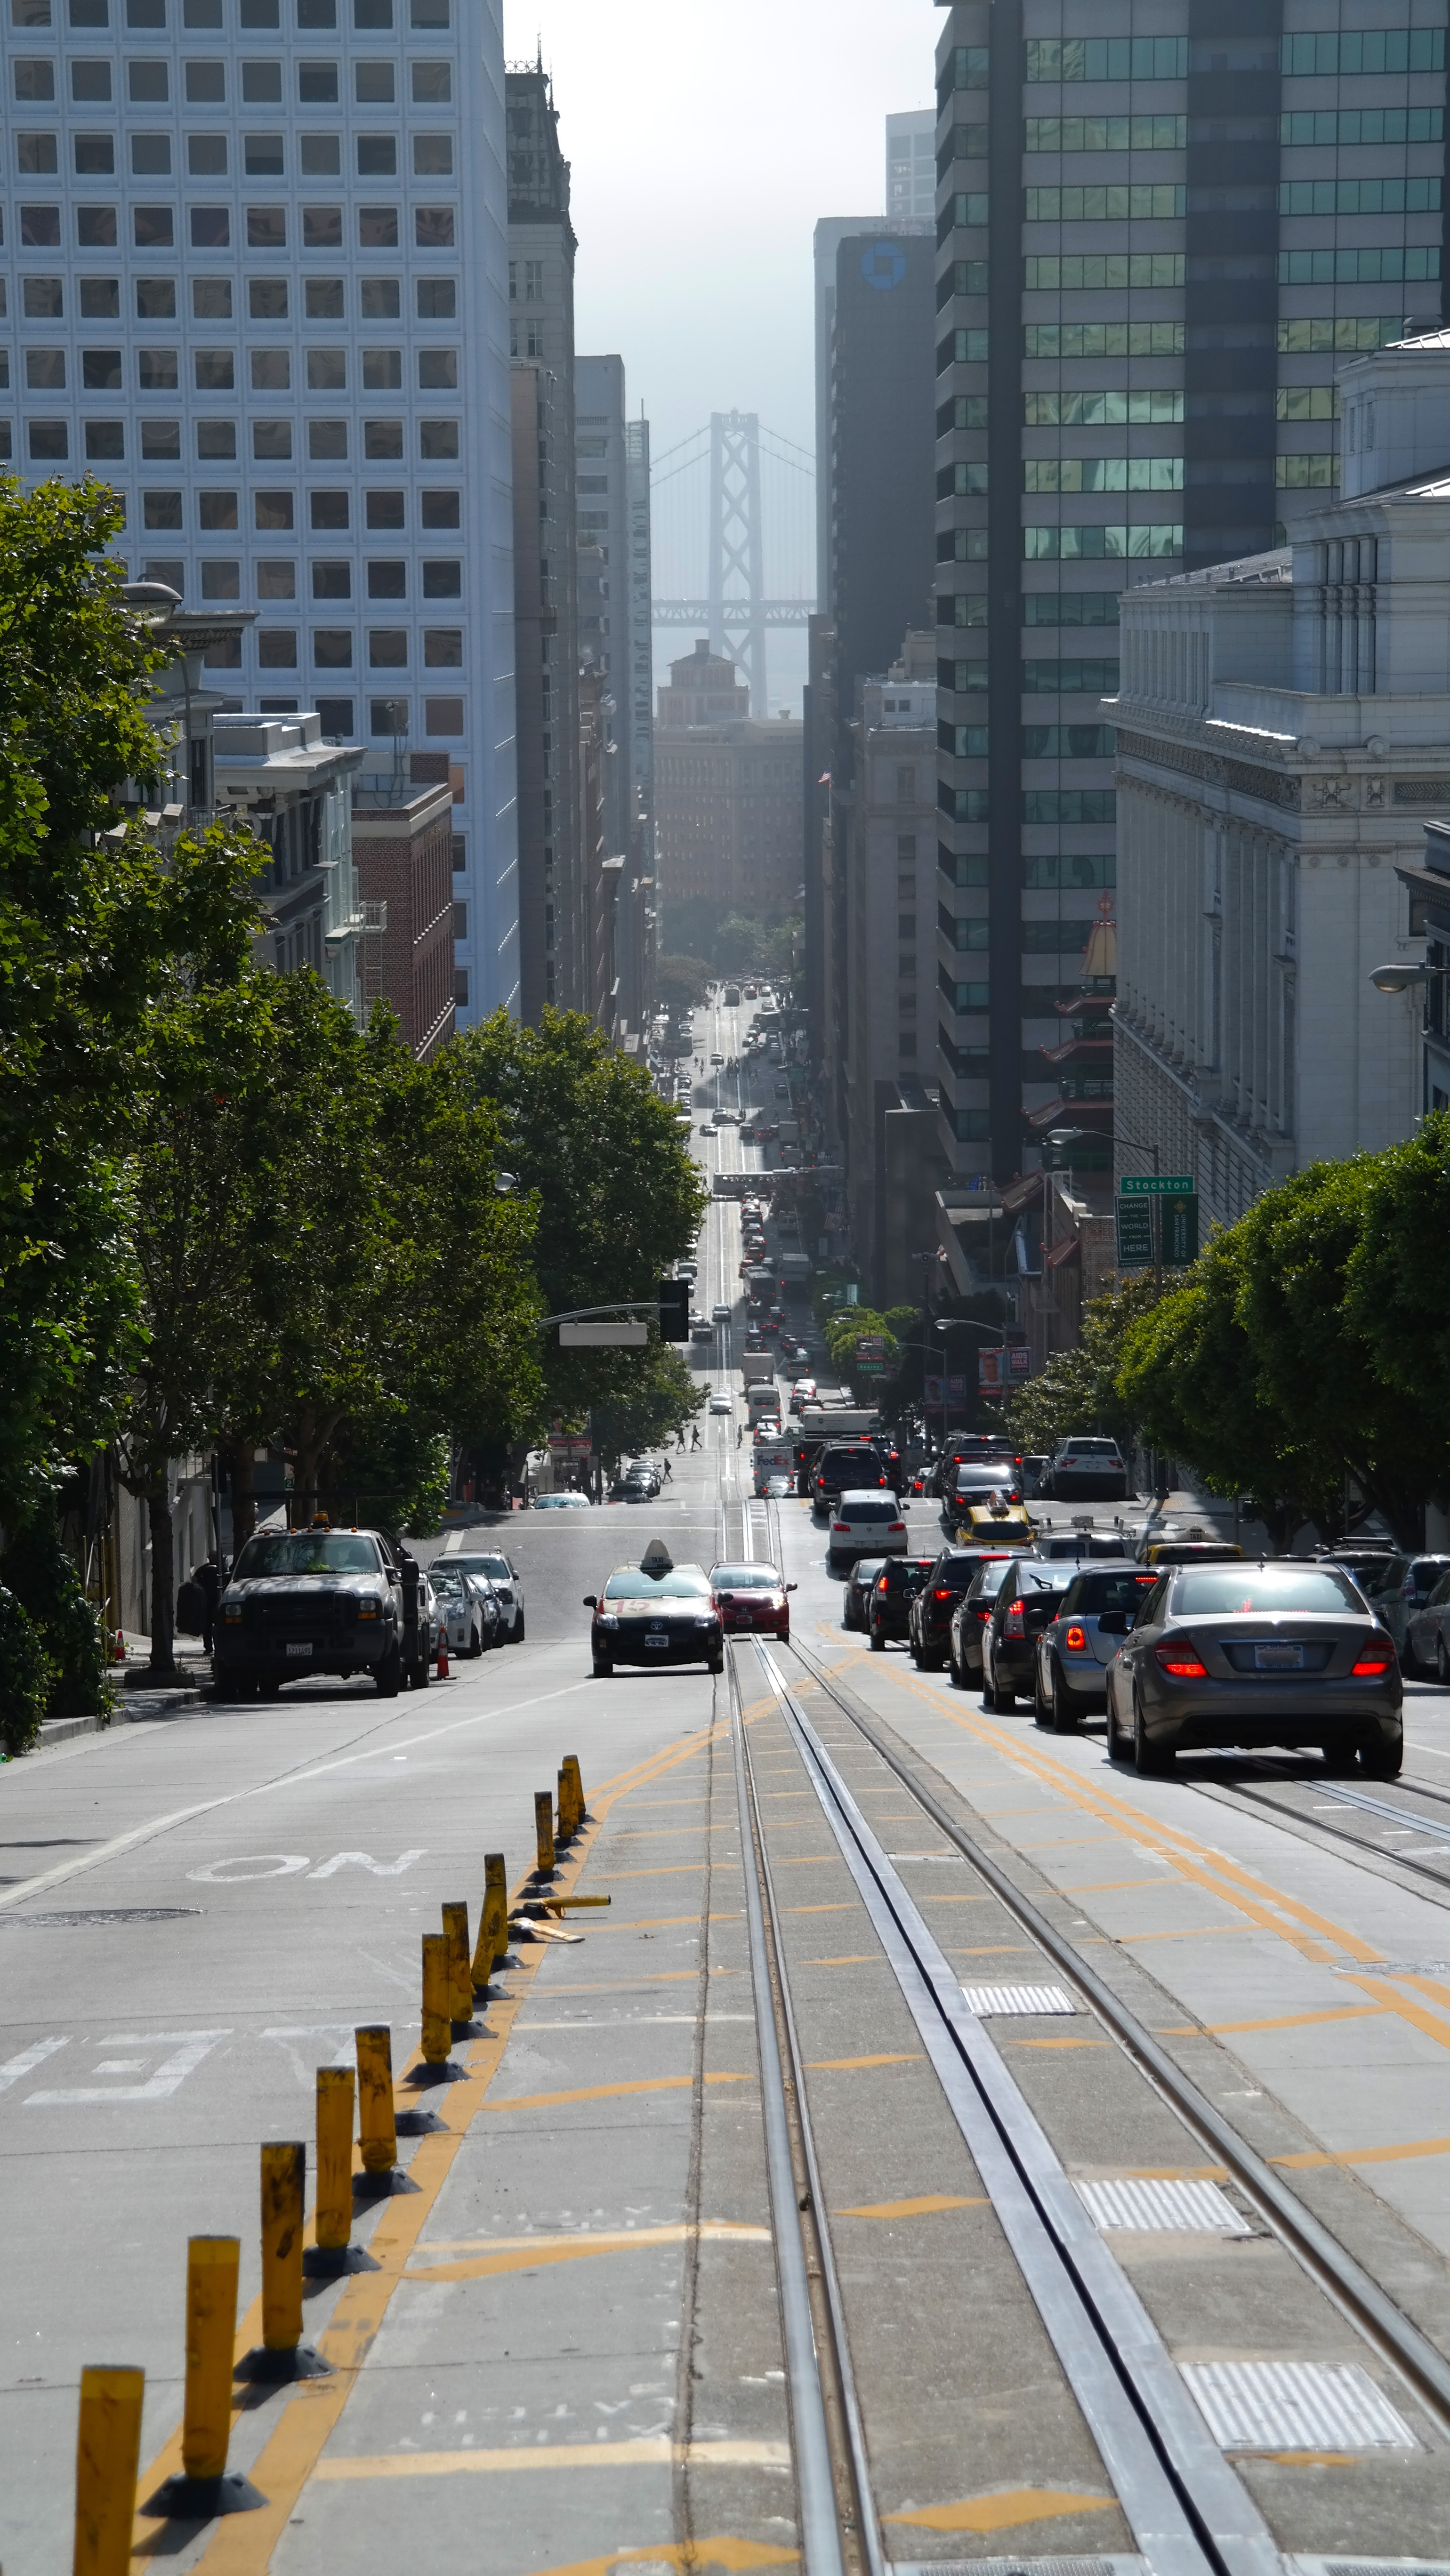
pedestrian, sky, track, road, bridge, traffic, street, city, skyscraper, cityscape, downtown, summer, tourist, san francisco, transport, vehicle, steep, lane, public transport, trees, quiet, neighbourhood, urban area, skinner, high rise buildings, residential area, human settlement, metropolitan area